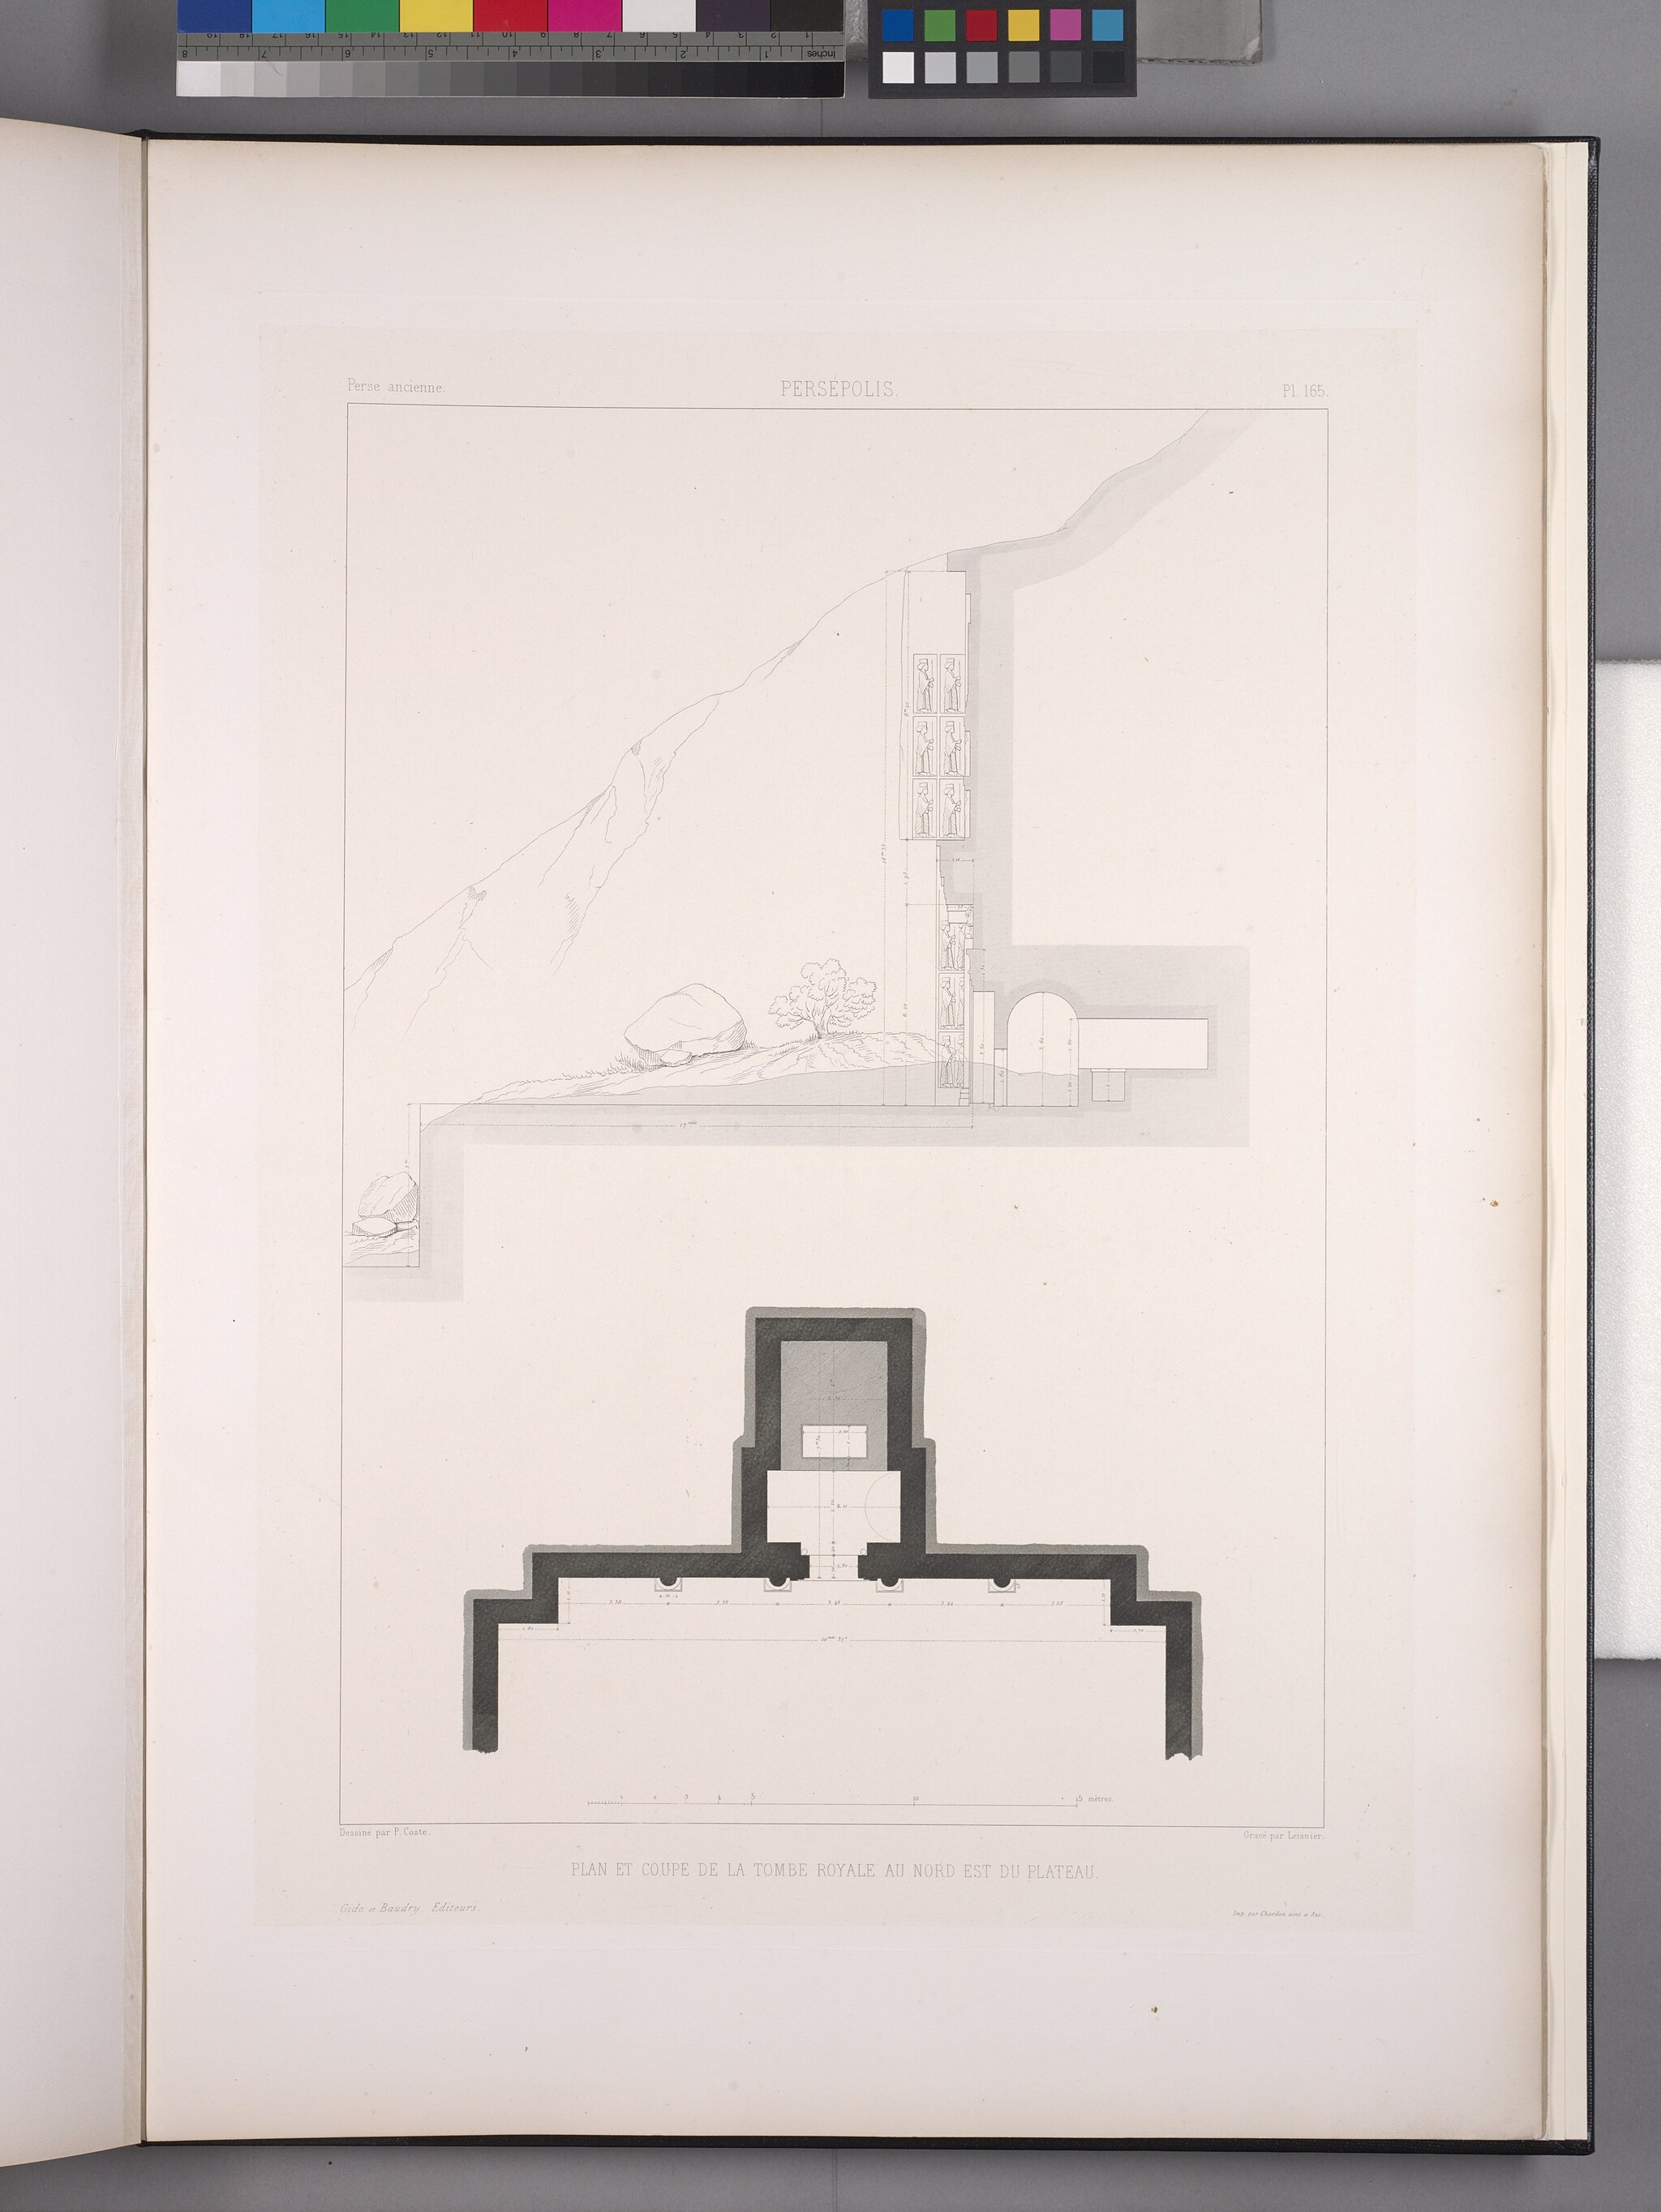
Title: Persépolis. (Monument no. 11.) Plan et coupe de la tombe royale au nord-est du plateau (NYPL b12482496-1542878)
Description: Persépolis. [Monument no. 11.] Plan et coupe de la tombe royale au nord-est du plateau
Date: 1851
Categories: Tomb of Artaxerxes III, Images uploaded by Fæ, PD-old-100-expired, PD-scan (PD-old-auto-expired), Images from the New York Public Library, CC-PD-Mark, Media needing category review as of 28 October 2016, NYPL General Research Division, Floor plans of Persepolis, Persepolis in the 19th century, Voyage en Perse, PD-old missing SDC copyright status, Illustrations of Persepolis